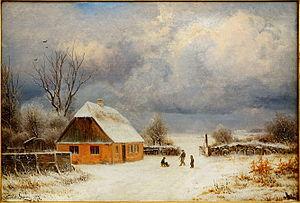
Paysage enneigé avec enfants patinant devant une ferme, collection privée